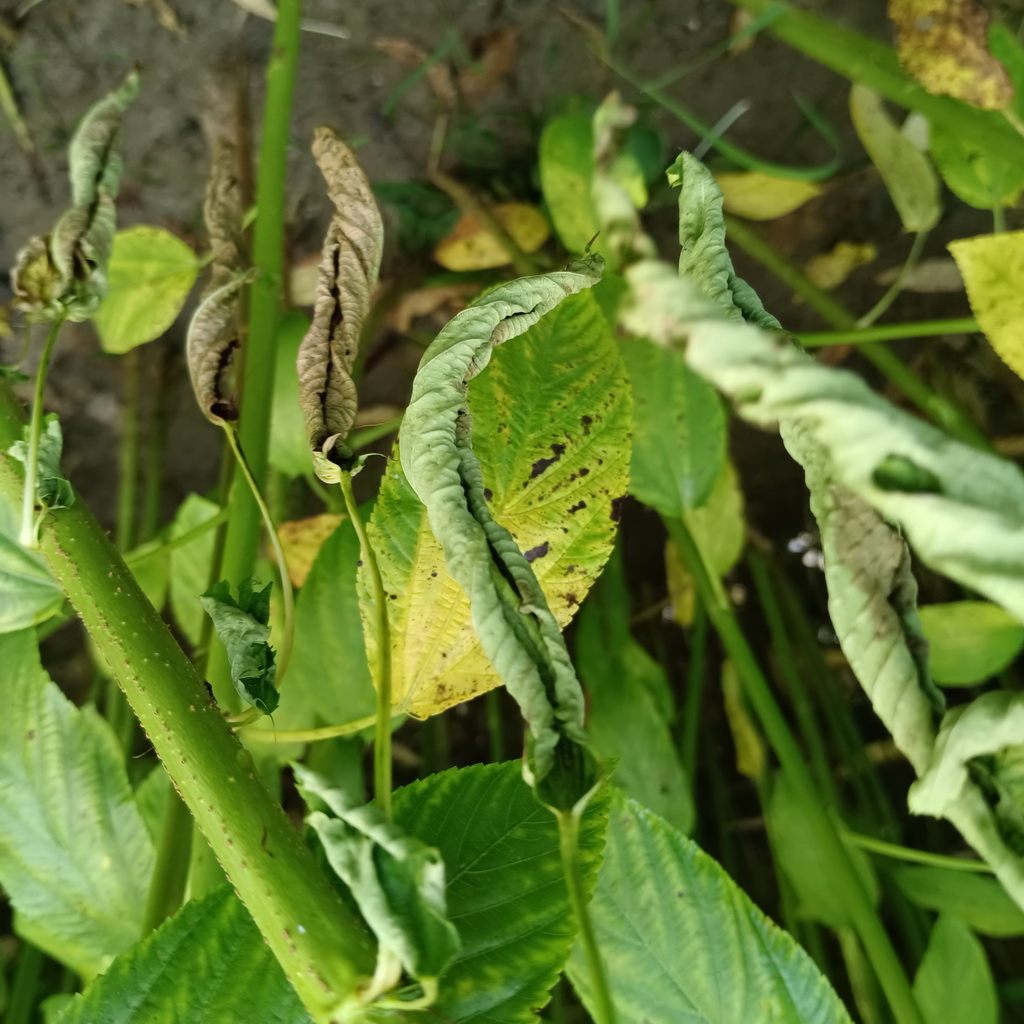
Label: Dieback